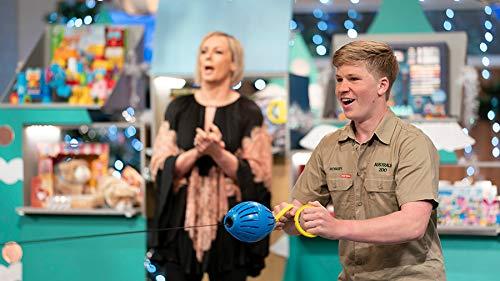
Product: Goliath Hydro Zoom Ball (2 Player)
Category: Toys & Games | Novelty & Gag Toys
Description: Place a few water balloons inside zoom ball hydro and send it zooming over to your friend.
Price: $17.67
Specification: ProductDimensions:15.2x4.5x8.5inches|ItemWeight:9.9ounces|ShippingWeight:9.9ounces(Viewshippingratesandpolicies)|DomesticShipping:ItemcanbeshippedwithinU.S.|InternationalShipping:ThisitemcanbeshippedtoselectcountriesoutsideoftheU.S.LearnMore|ASIN:B01N19Z3UC|Itemmodelnumber:31749|Manufacturerrecommendedage:8months-8years